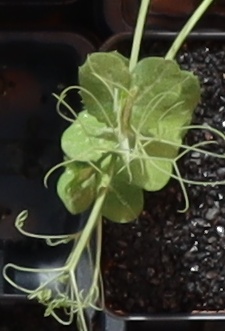
Label: Field Pea